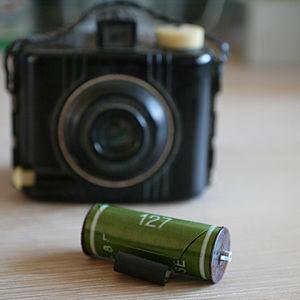
Le format 127 est un format de pellicule photographique lancé par Kodak en 1912 pour son Vest Pocket.